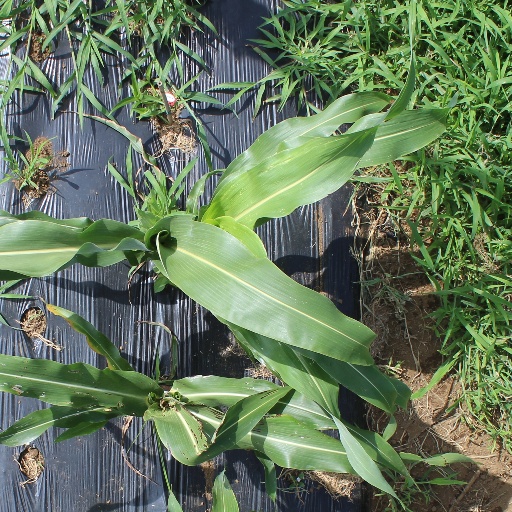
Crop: sorghum